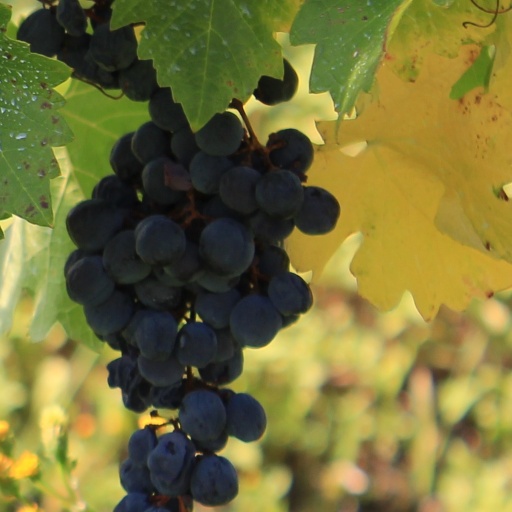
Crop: grape